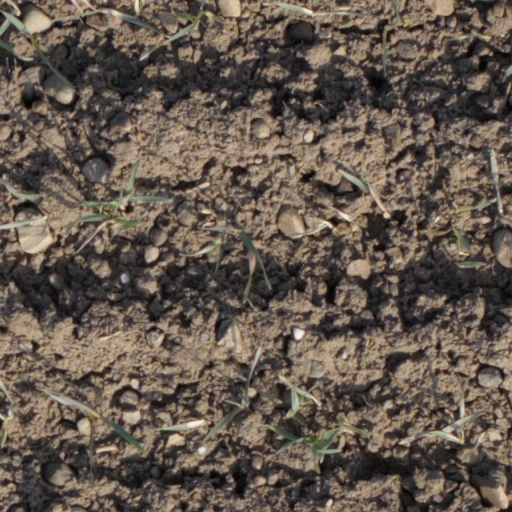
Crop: wheat